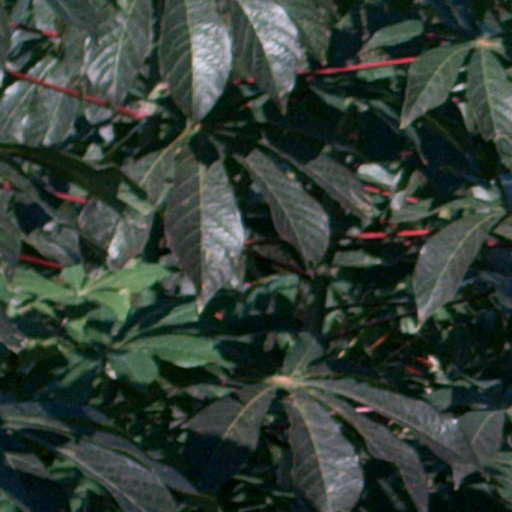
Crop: cassava